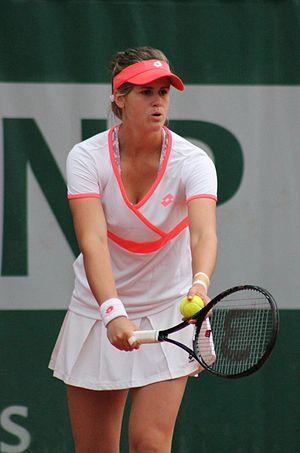
María Teresa Torró Flor, née le 2 mai 1992 à Villena, est une joueuse de tennis espagnole.